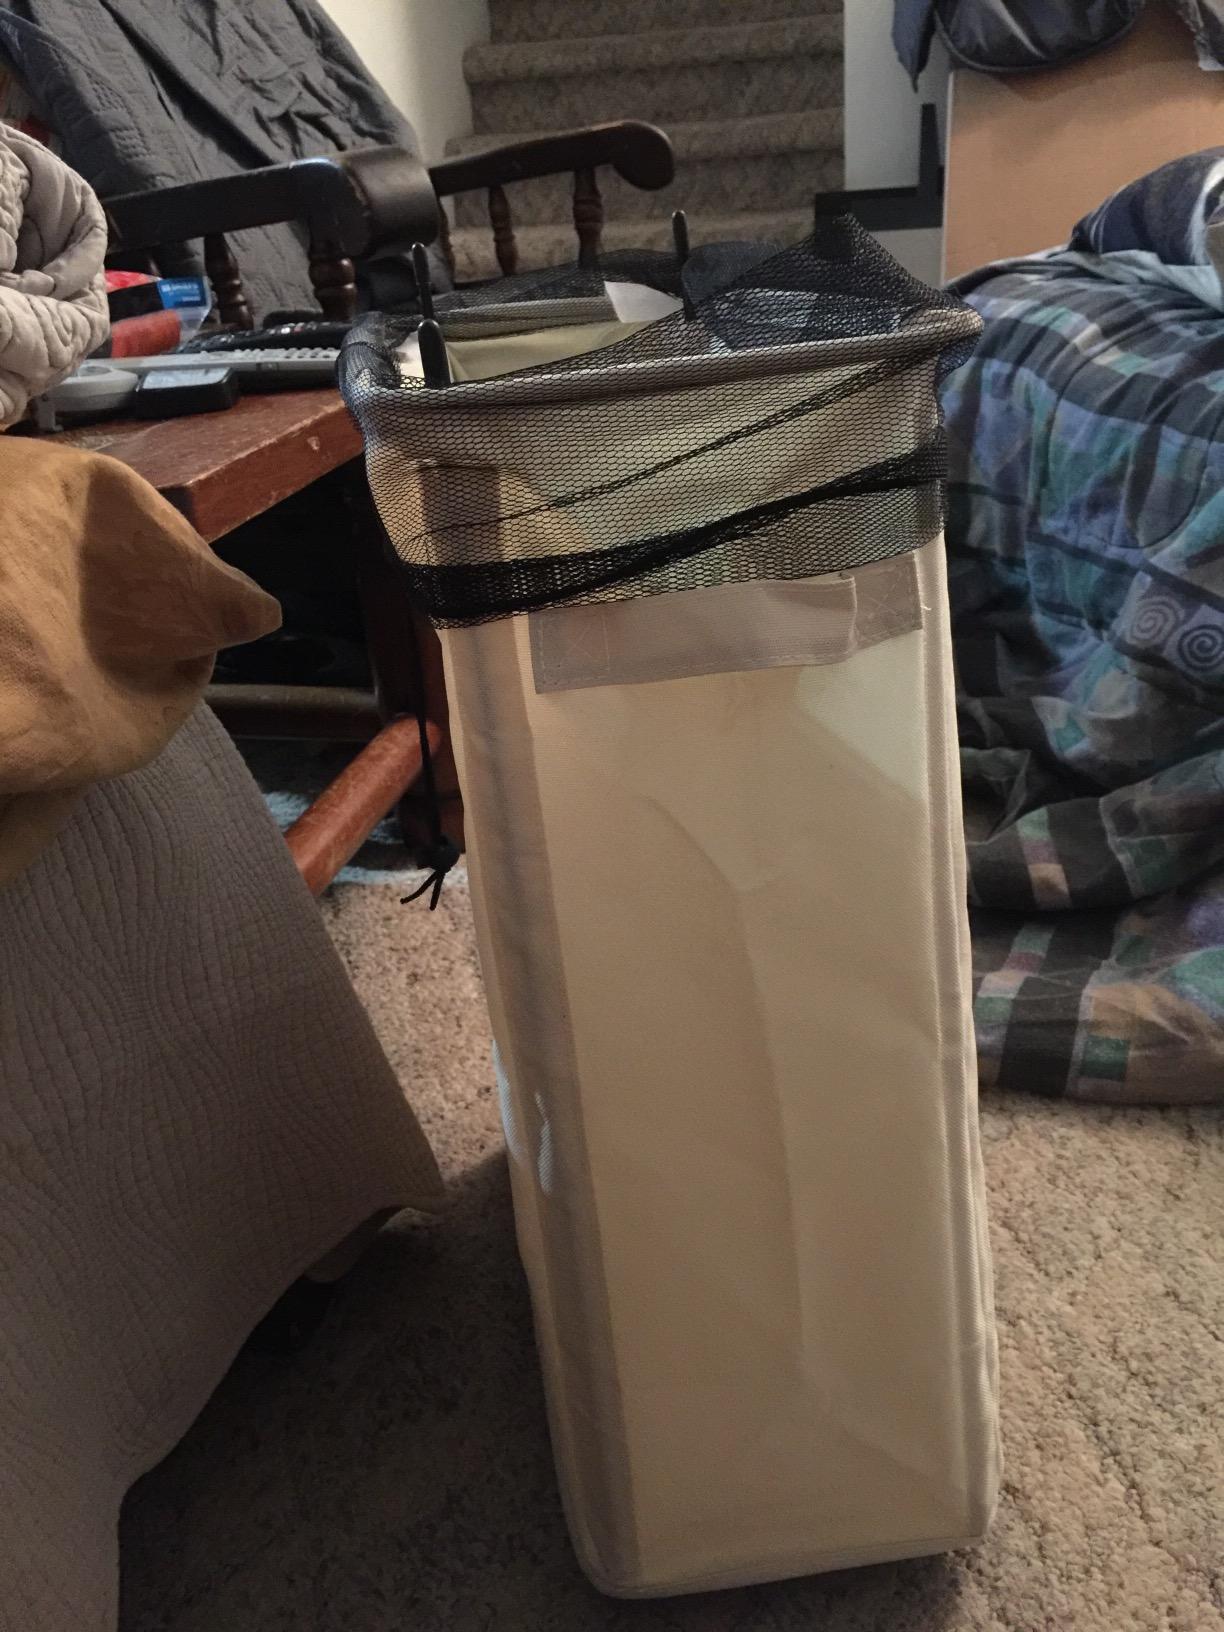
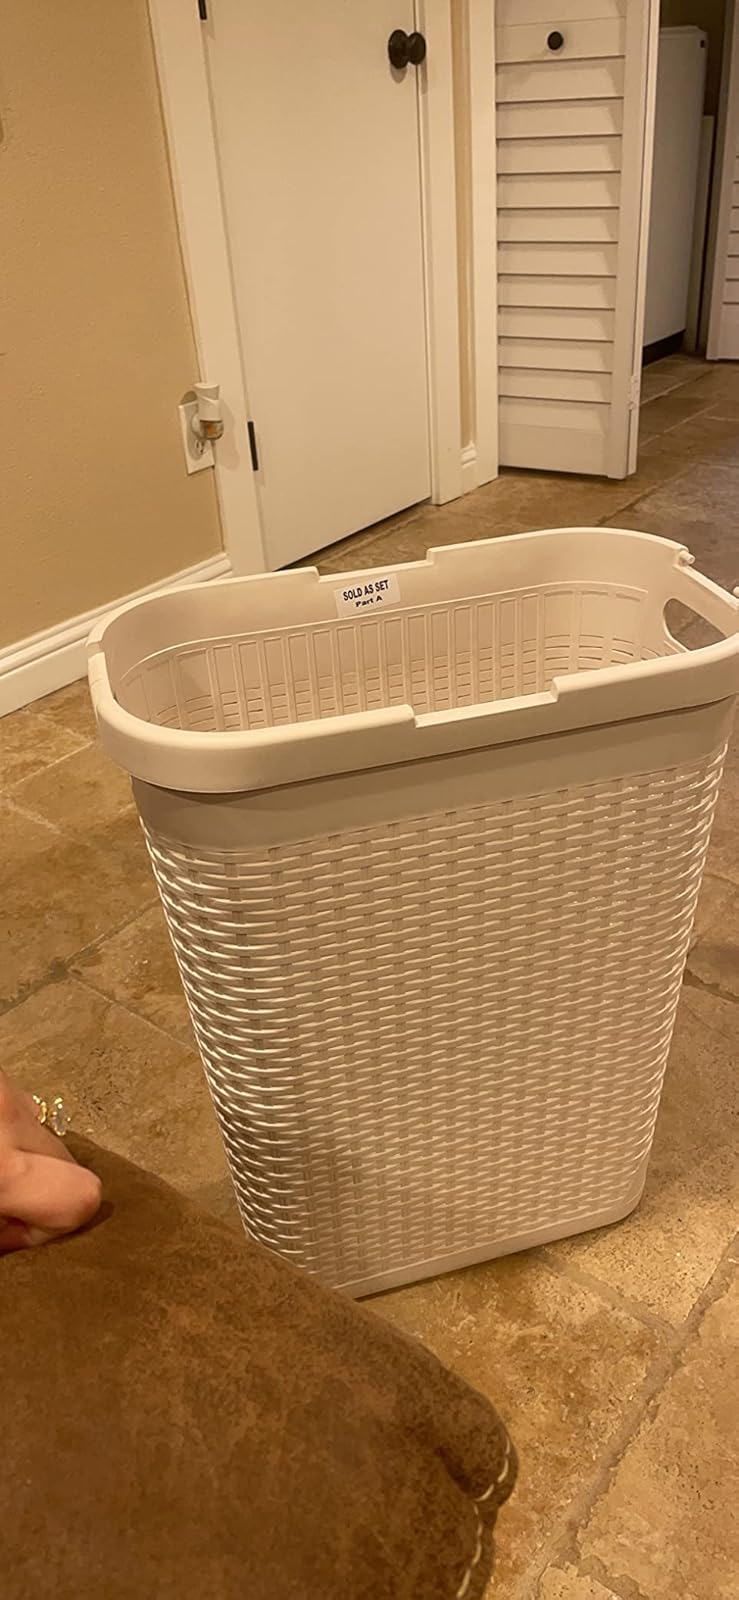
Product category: items_hamper
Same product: no